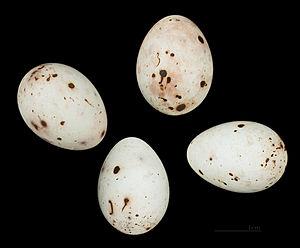
Le Pinson des arbres est une espèce de petits passereaux, partiellement migrateur, très répandu, de la famille des fringillidés. C'est la plus fréquente et la plus répandue des trois espèces de pinsons. Il est présent dans toute l'Europe à l'exception de l'Islande et de la Scandinavie la plus septentrionale, son aire de répartition s'étend vers l'est jusqu'en Sibérie centrale. C'est aussi un oiseau reproducteur en Afrique du Nord et au Proche-Orient jusqu'en Iran. En Nouvelle-Zélande et en République sud-africaine, le pinson a été introduit par l'homme.